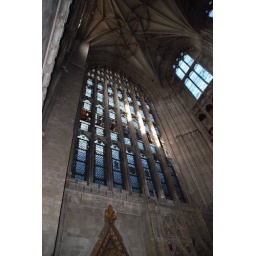
Stained glass window in south transept